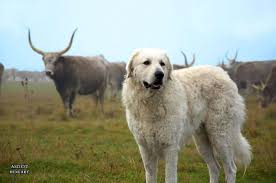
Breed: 223-n000067-kuvasz